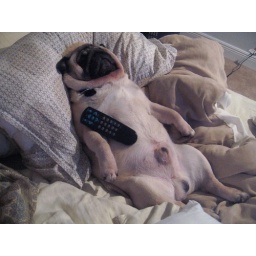
gizmo watching TV in bed